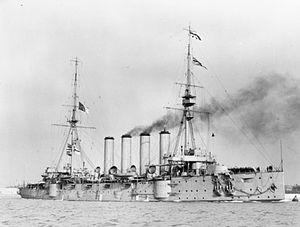
La classe Cressy était une classe de six croiseur cuirassés armés lancés entre décembre 1899 et mai 1901 pour la Royal Navy.